1935 NSWRFL season

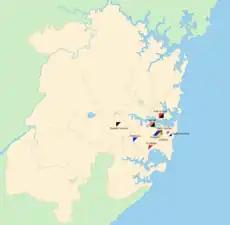
The geographical locations of the teams that contested the 1935 premiership across Sydney.

In the two semi-finals played as a double-header at the Sydney Cricket Ground on the same day, the top two ranked teams Eastern Suburbs and South Sydney beat their lower-ranked opponents Western Suburbs and North Sydney. Eastern Suburbs and South Sydney won their respective matches and met each other in the Final.